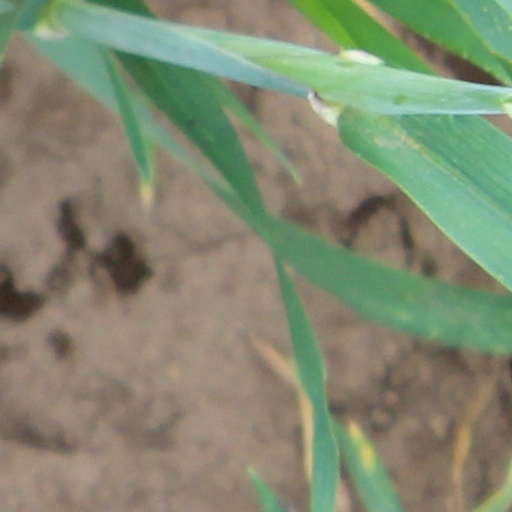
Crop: wheat